Answer in natural language. Is glass metal tv stand (marked A) in front of dresser aspelund (marked B)? Choose between the following options: yes or no
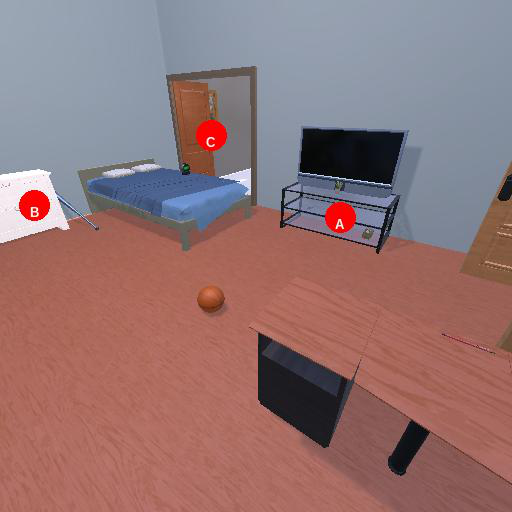
<answer>yes</answer>